History of Sunderland

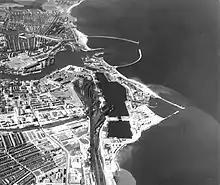
River Wear (top) in 1969, with Hudson Dock, Hendon Dock and associated rail links to the south

In 1802 a new, high octagonal stone lighthouse was built on the end of the newly finished North Pier, designed by the chief Engineer Jonathan Pickernell. At the same time he built a lighthouse on the South Pier, which showed a red light (or by day a red flag) when the tide was high enough for ships to pass into the river. From 1820 Pickernell's lighthouse was lit by gas from its own gasometer. In 1840 work began to extend the North Pier to and the following year its lighthouse was moved in one piece, on a wooden cradle, to its new seaward end, remaining lit each night throughout the process.